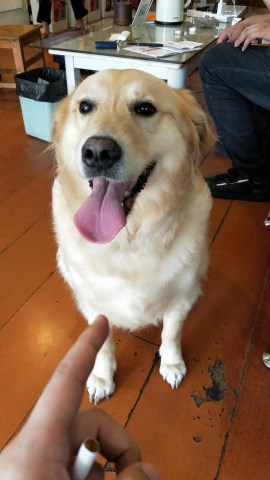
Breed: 5355-n000126-golden_retriever